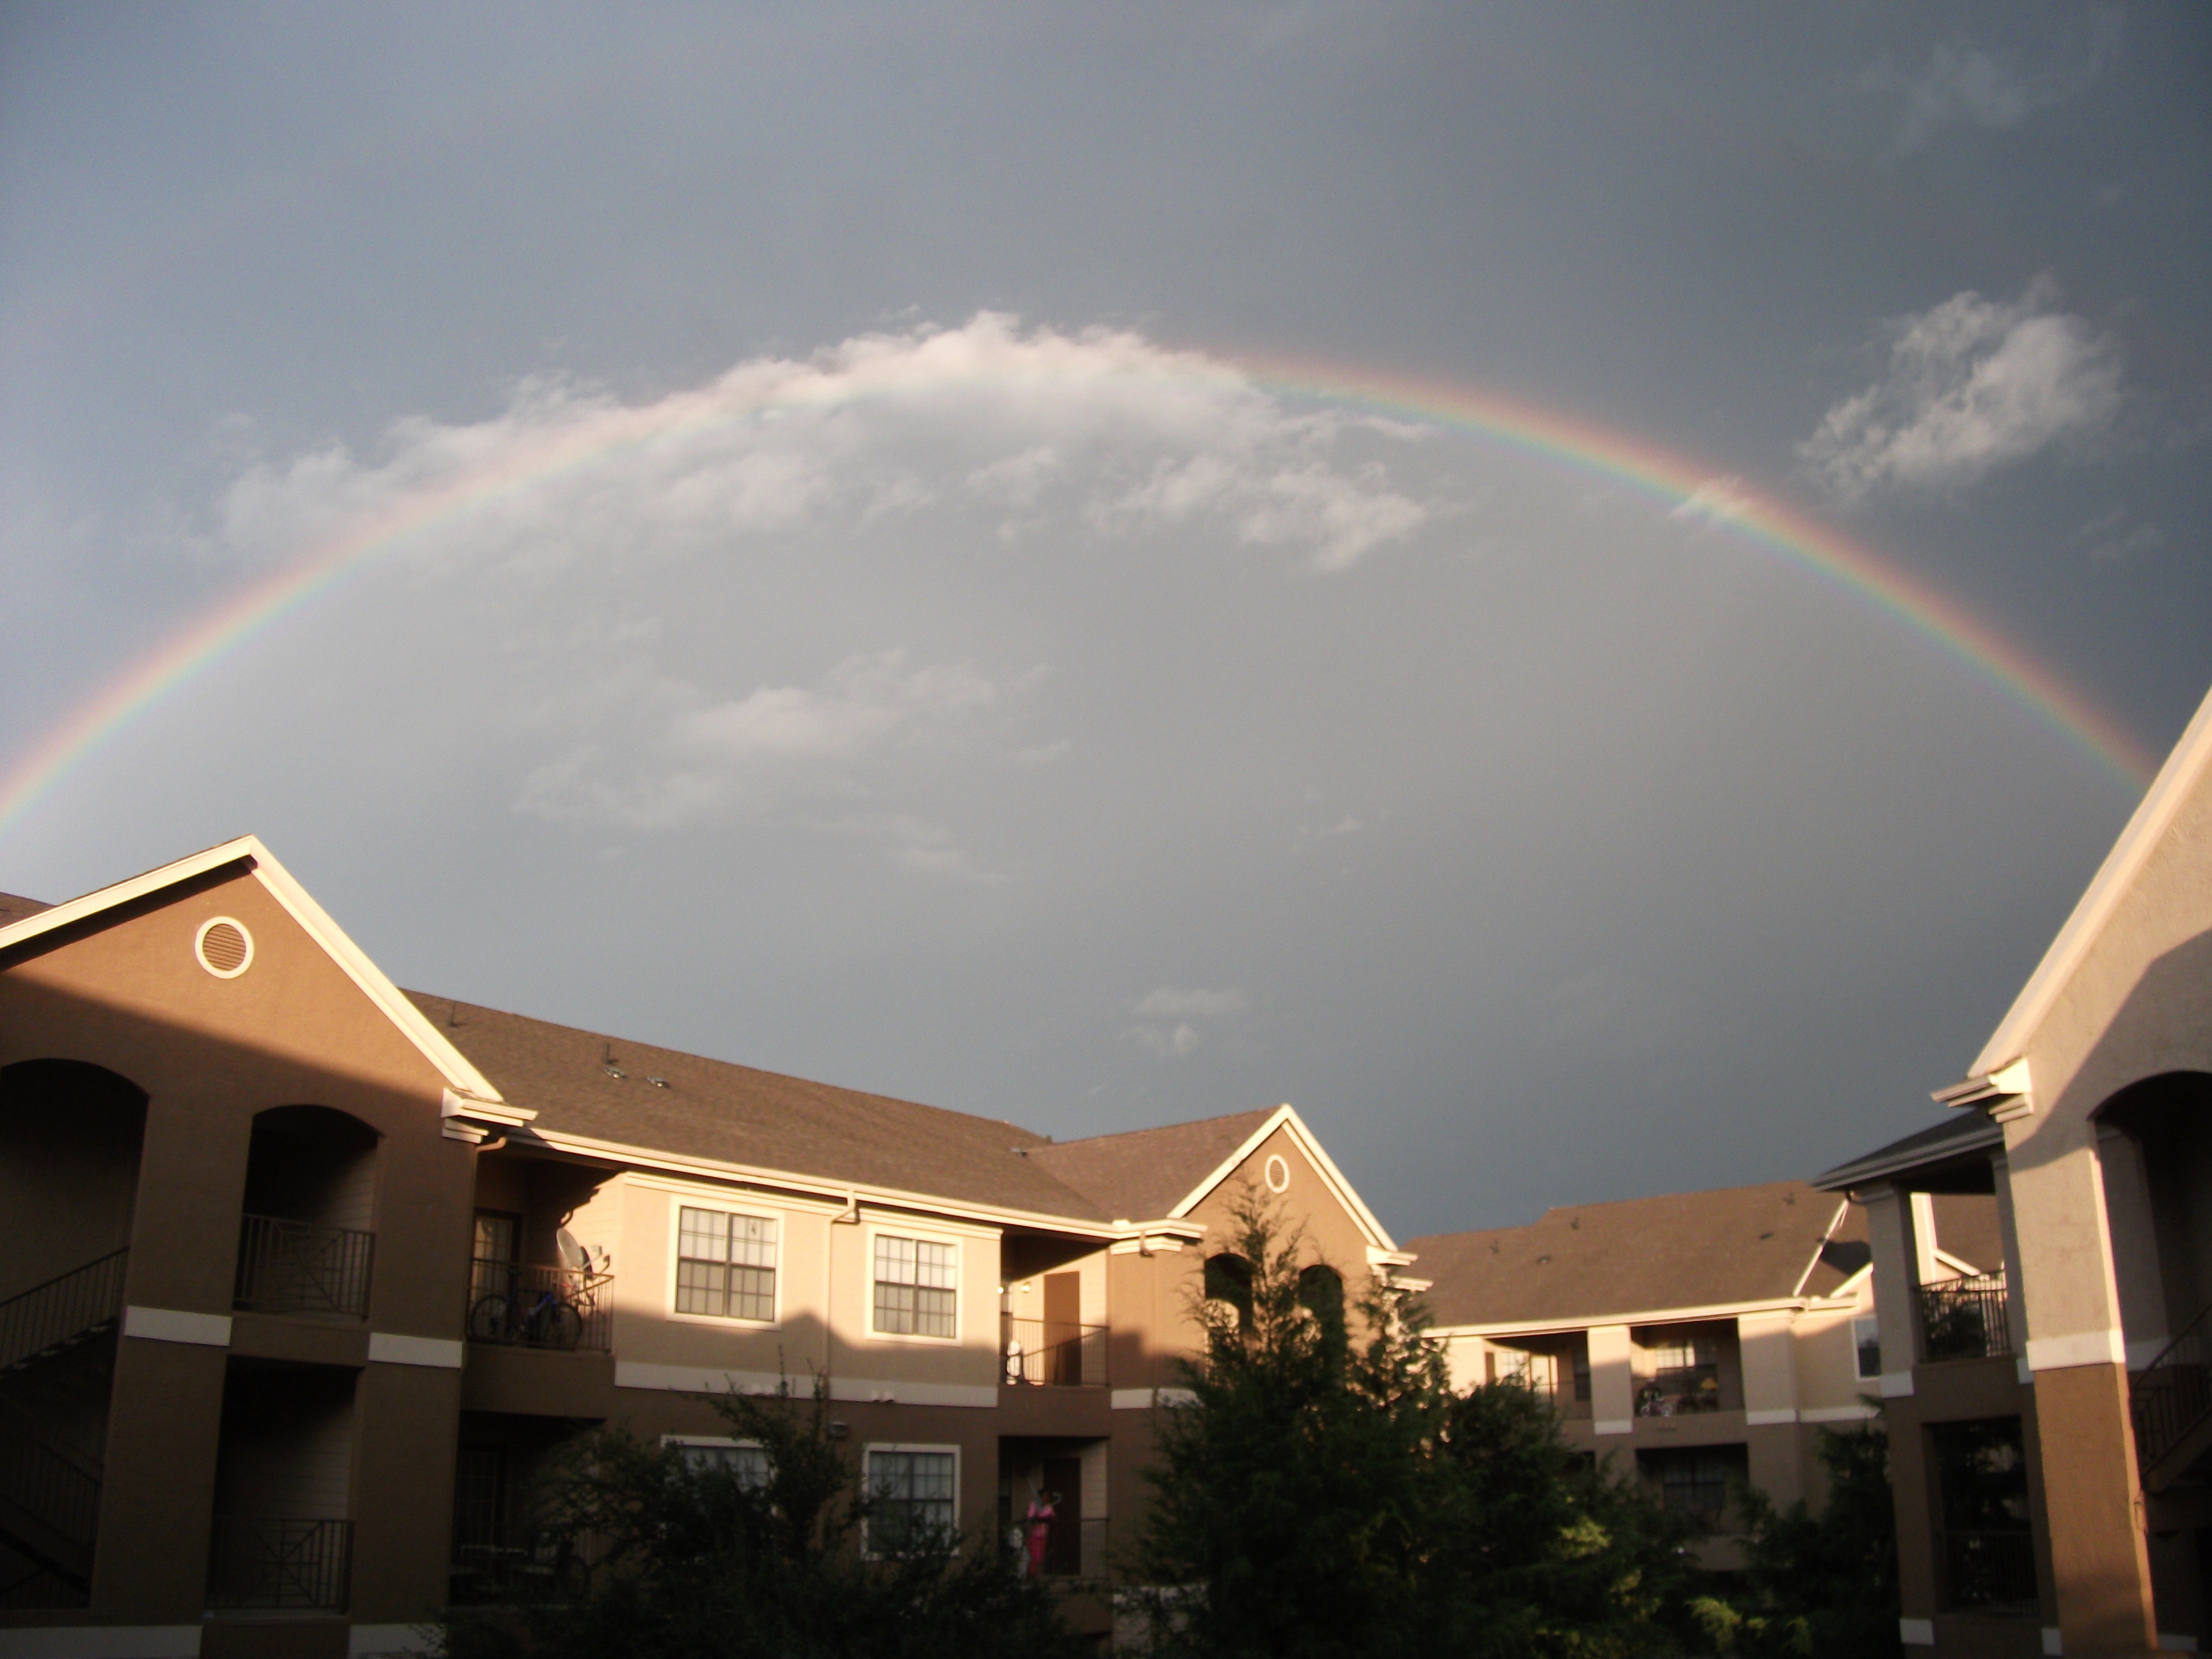
nature, outdoor, light, cloud, sky, house, evening, spring, scenic, colorful, blue sky, rainbow, hope, blue sky clouds, meteorological phenomenon, rainbow sky, atmosphere of earth